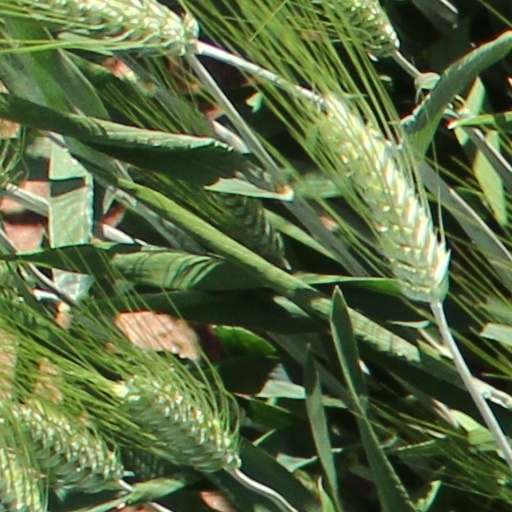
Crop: wheat